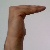
The image shows a hand gesture representing a space in Indian Sign Language.